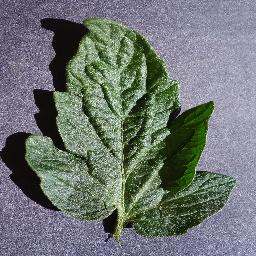
Label: Tomato___healthy